Tautphaus Park

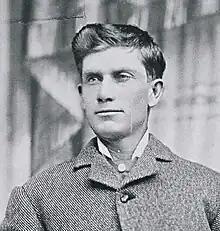
Jerome Frank Reno

In 1915 the park property was purchased by local rancher and business man, Jerome Frank Reno who changed the park's name to Reno Park. Frank Reno, as he was known, was a long time friend of Charles Tautphaus and a founding member of the War Bonnet Roundup Rodeo. The Tautphaus and Reno families were both Catholic and benefactors of their local parish. In an Idaho Falls Times article published Feb 10, 1916, Smith Realty Company describes brokering the sale. Buyer Frank Reno is quoted as explaining his desire to honor the memory of Charles Tautphaus: "“That as nearly as it was possible for a living friend to carry out the wishes of a friend who is gone, he should do so.”"